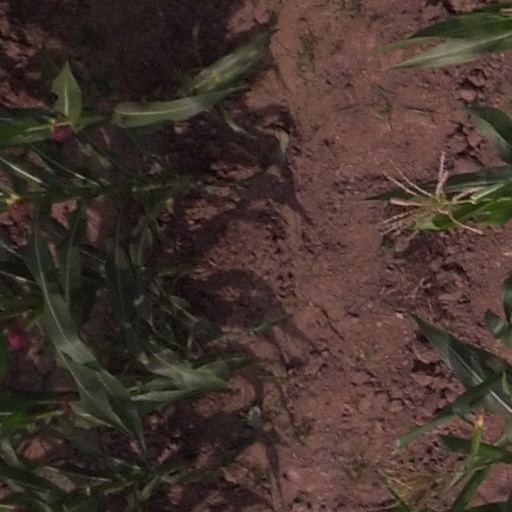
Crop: maize; corn